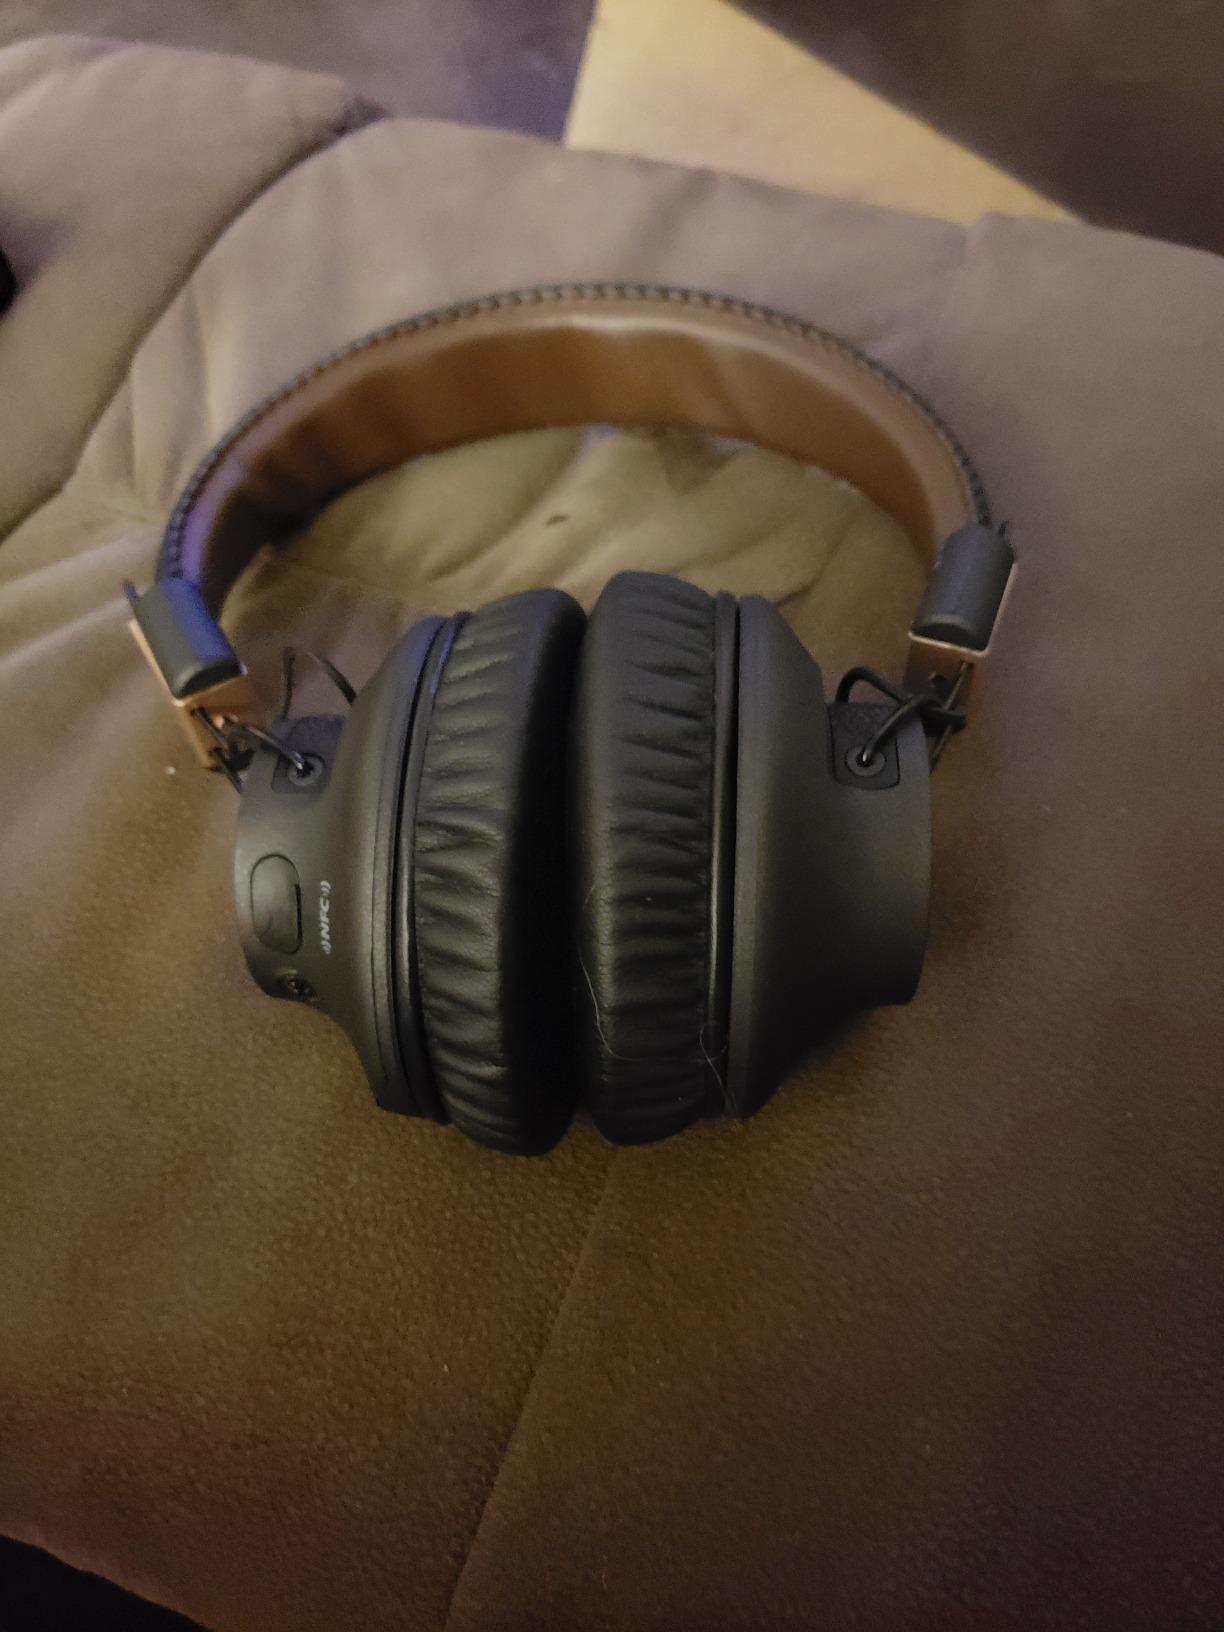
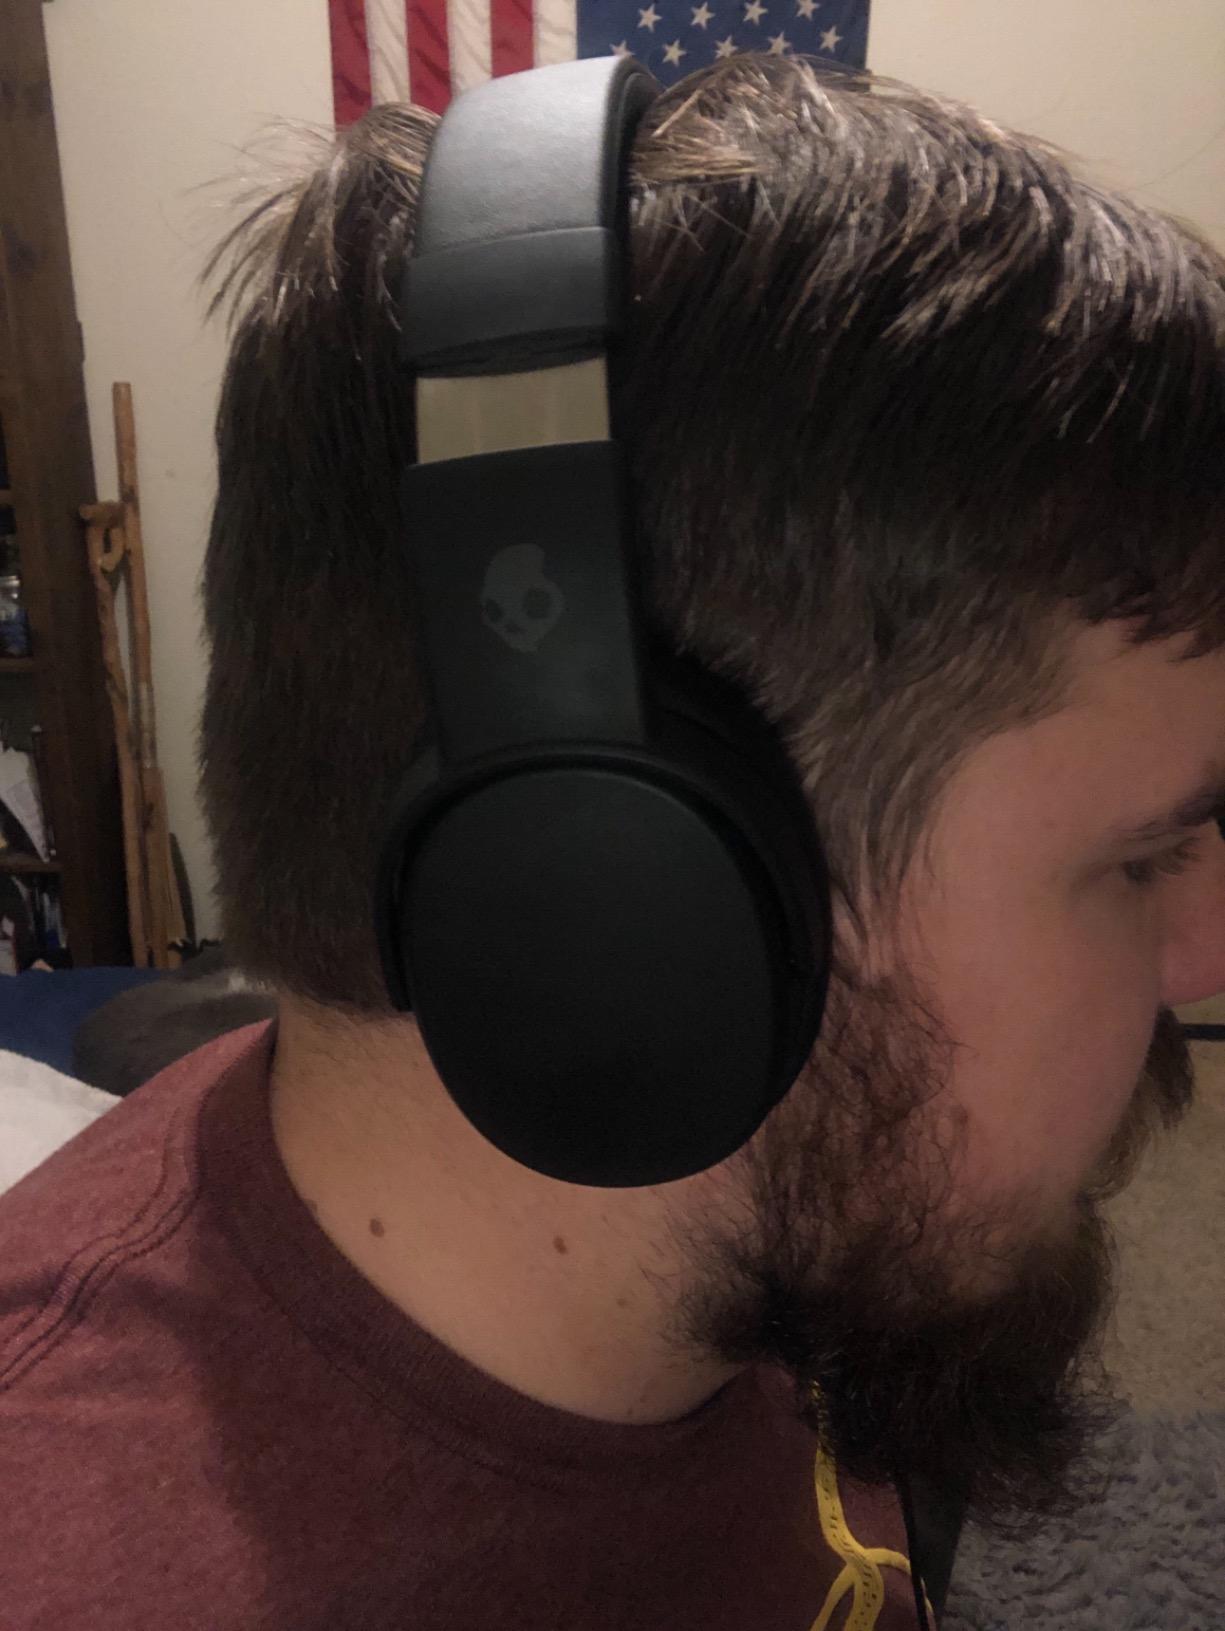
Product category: headphones
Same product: no